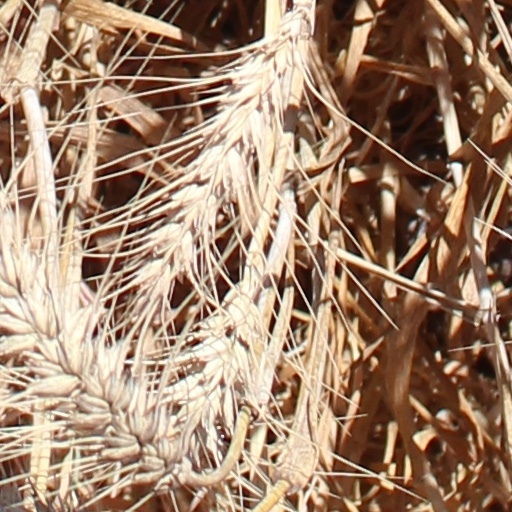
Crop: wheat